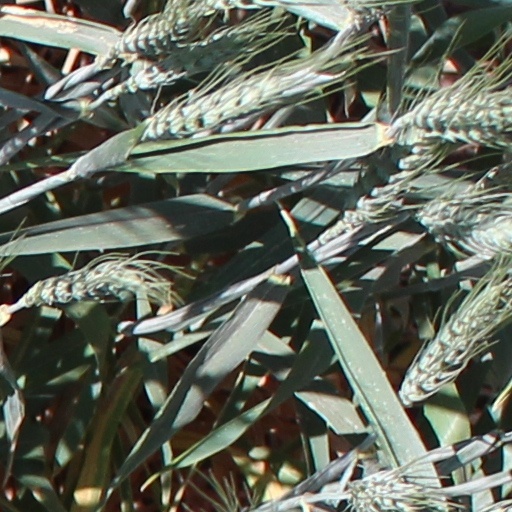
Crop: wheat